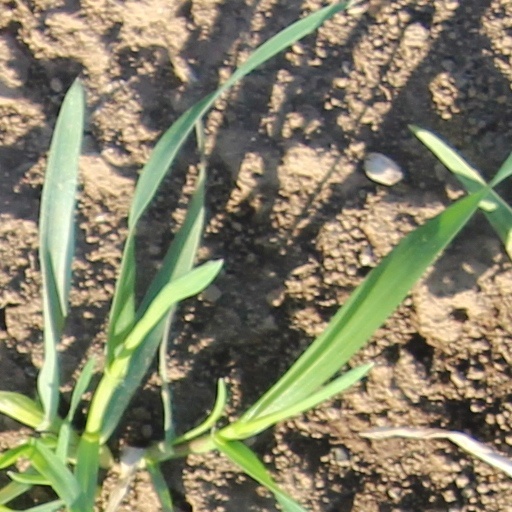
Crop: wheat